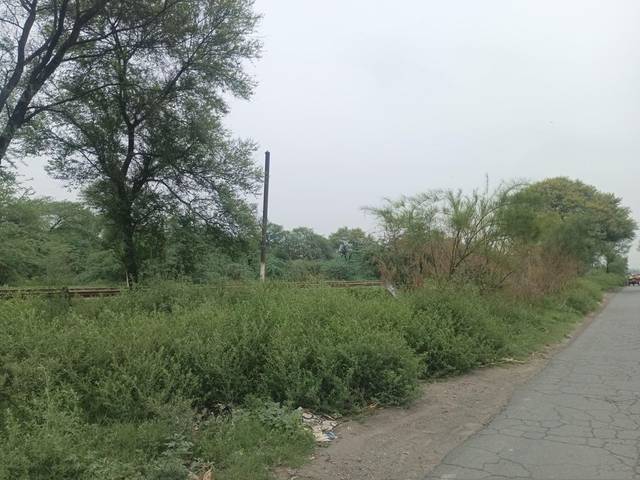
Region: Pakistan
Coordinates: 31.423, 74.318